Filmzauber

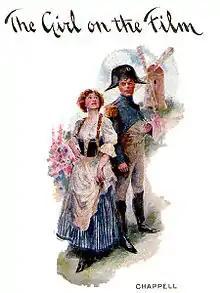
Cover of 1913 vocal score

A three-act English operetta adaptation, given the title "The Girl on the Film", was made by James T. Tanner with additional music by Albert Szirmai and English lyrics by Adrian Ross. It was produced by George Edwardes and opened at the Gaiety Theatre in London on April 5, 1913, until 5 December, running for 232 performances, when the production transferred to New York. The production starred George Grossmith Jr. as Max Daly, Emmy Wehlen as Winifred and Connie Ediss as Euphemia Knox.